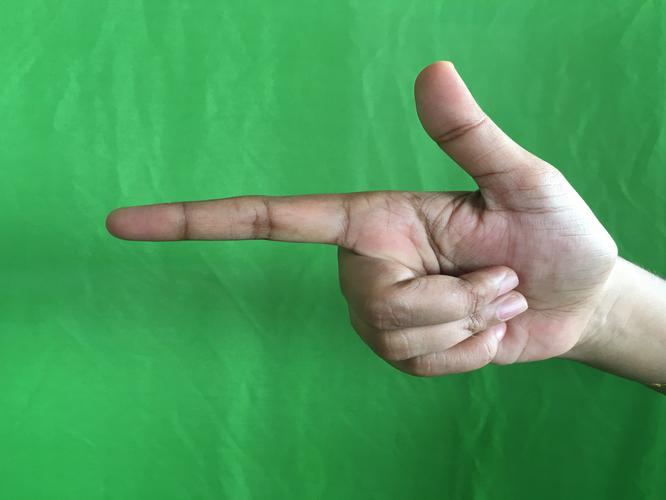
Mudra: Chandrakala
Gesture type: single_hand